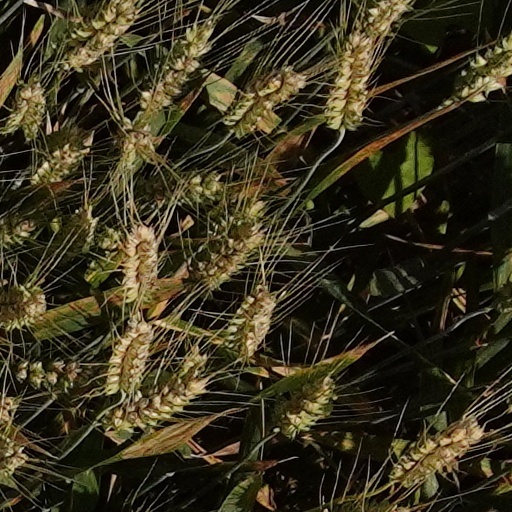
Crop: wheat